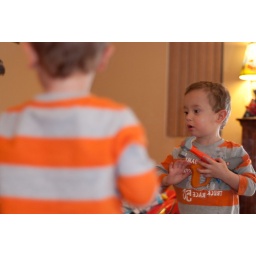
Anthony looking for things to &amp;quot;fix&amp;quot; in his bedroom, mainly consisting on banging on walls and doors with his hammer.